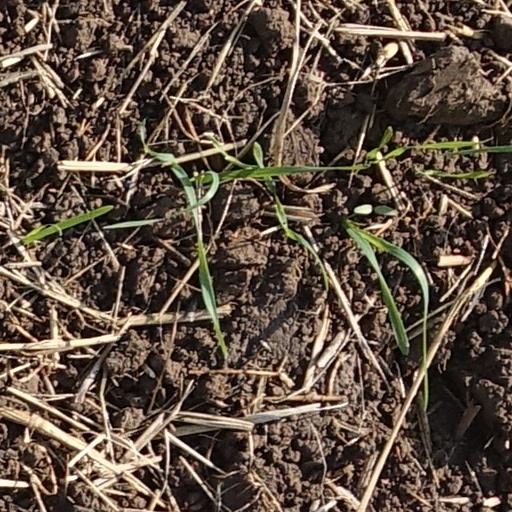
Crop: wheat